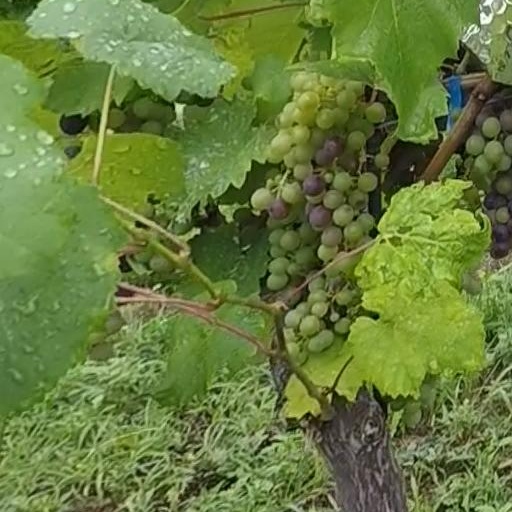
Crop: grape